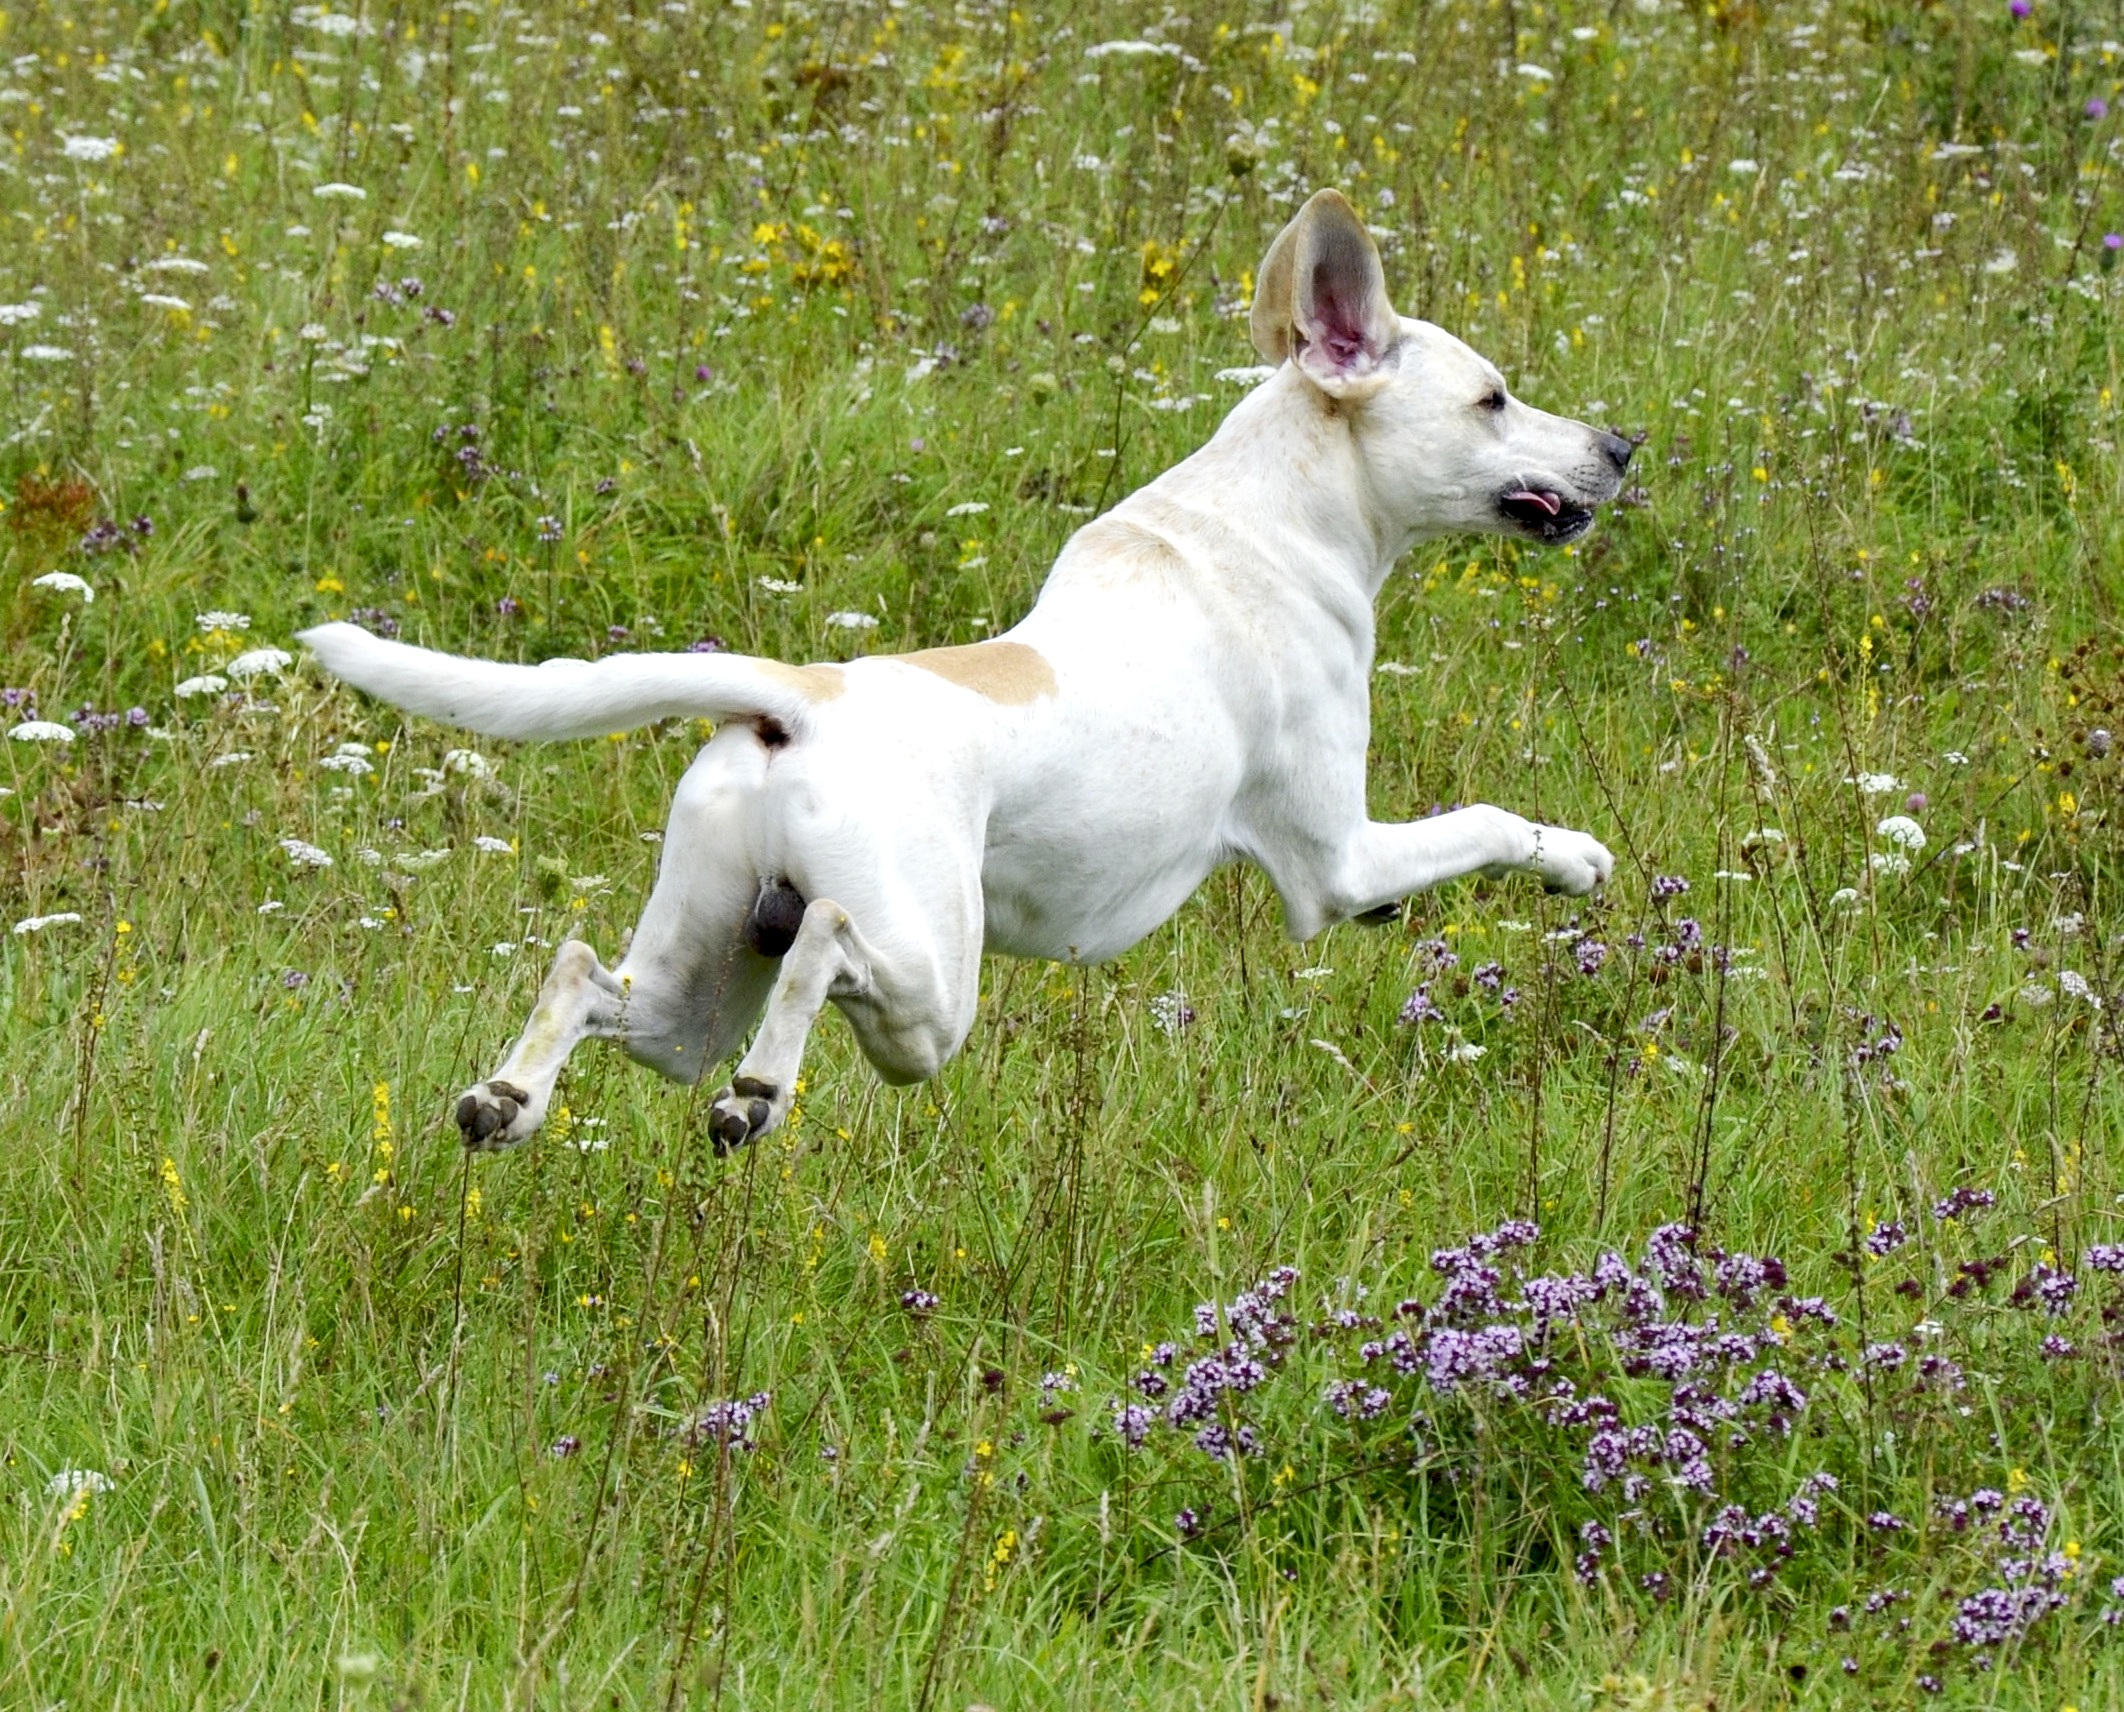
nature, meadow, play, dog, pet, mammal, playful, flowers, race, vertebrate, funny, dog breed, terrier, white shepherd, dog like mammal, carnivoran